Sigmund Steinnes

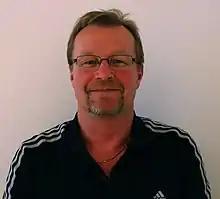
Steinnes, 2009.

Sigmund Steinnes (19 January 1959 – 15 November 2018) was a Norwegian politician for the Labour Party.